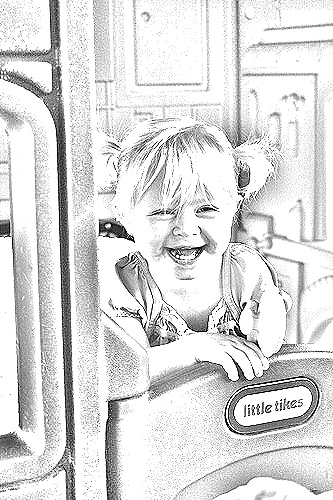
Portrait style: Sketch Portrait